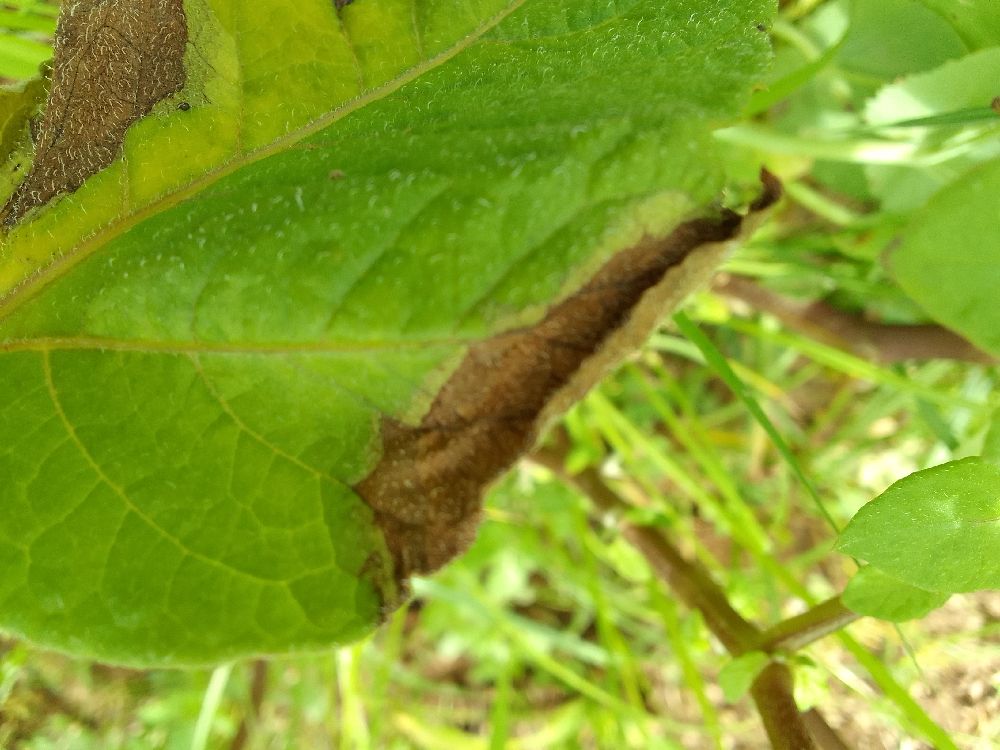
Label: Late blight